Tobias Wilner

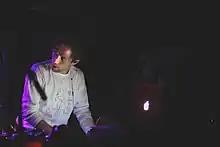
Tobias Wilner in concert at Baby's All Right, NYC, 5 February 2016.

He's best known as bandleader and lead vocalist from the band Blue Foundation and his film score for the Danish financial crime thriller Follow The Money.